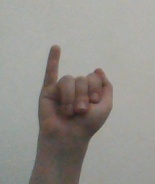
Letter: meem